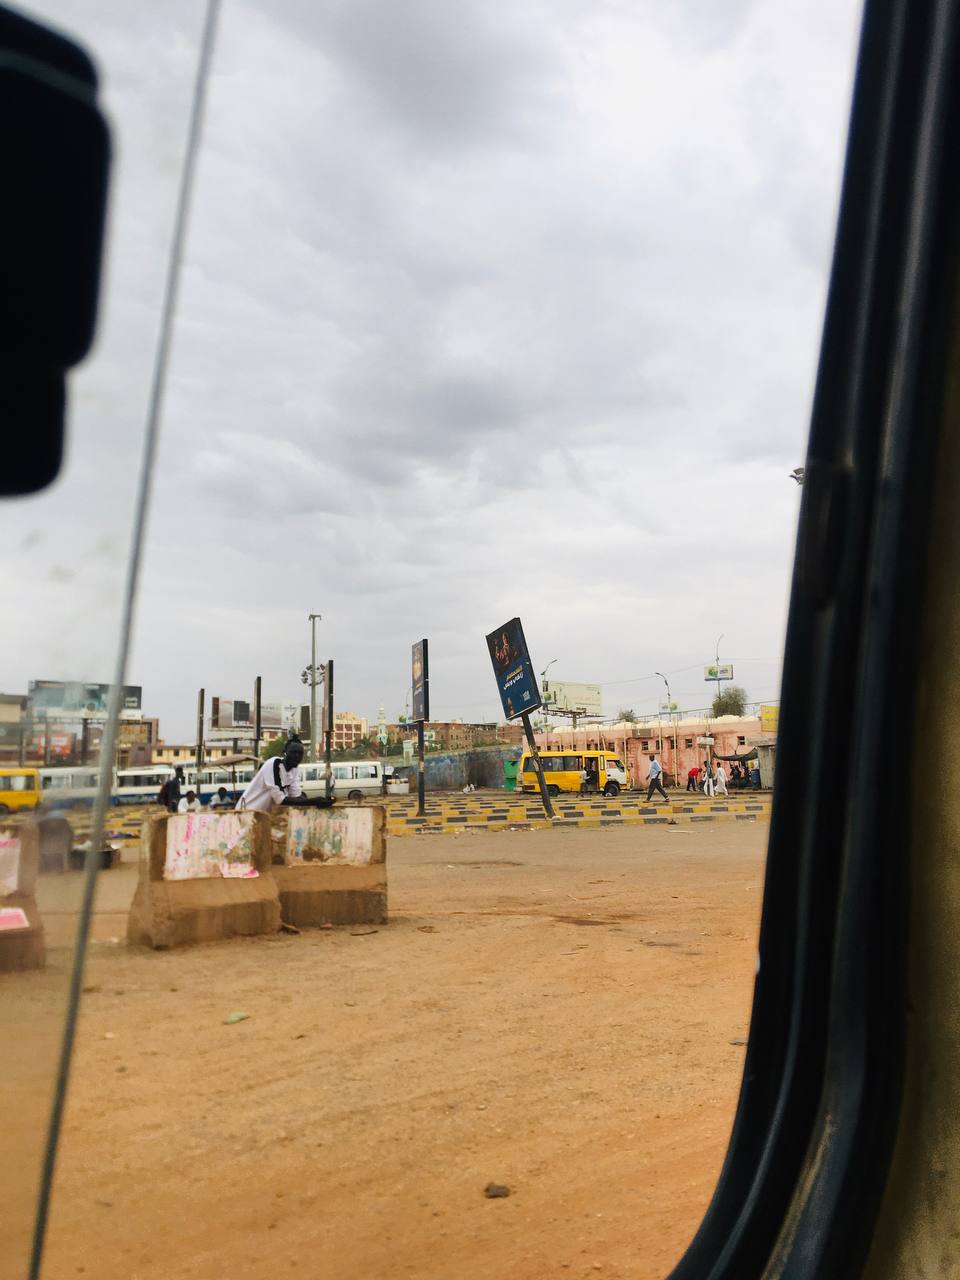
الوصف بالفصحى: موقف حافلات
الوصف بالعامية السودانية: موقف بتاع مواصلات
التصنيف: Urban & City Life